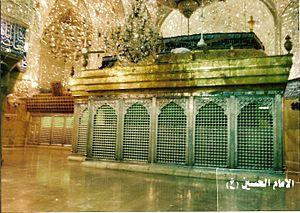
Le mausolée de l'imam Hussein, également appelé mosquée de l'imam Hussein, est un lieu sacré islamique situé à Kerbala, en Irak. Abritant le tombeau de Al-Hussein ibn Ali, petit-fils du prophète Mahomet, mort au cours de la bataille de Kerbala, il est un des lieux les plus sacrés de l'islam chiite. Elle est visitée par des millions de pèlerins chaque année, notamment au cours des commémorations de l'achoura.